Roman Catholic Archdiocese of Diamantina

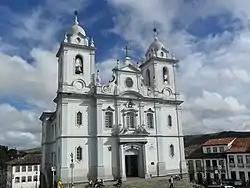
St. Anthony's Cathedral, Diamantina

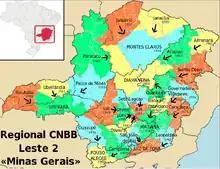
Regional CNBB Leste 2.

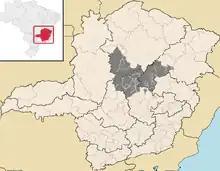
Map of the Roman Catholic Archdiocese of Diamantina.

The Archdiocese of Diamantina is an archdiocese located in the city of Diamantina, Minas Gerais in Brazil.